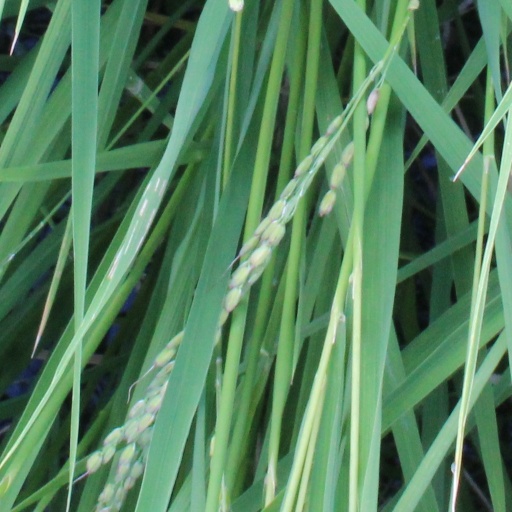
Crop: rice